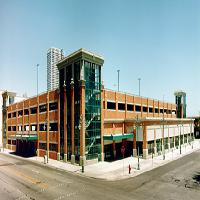
Weather: sun or clear